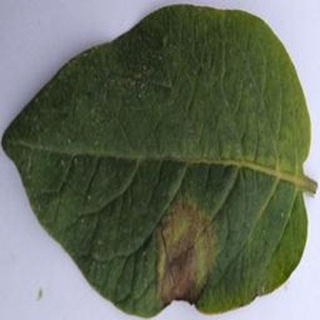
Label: potato_late_blight